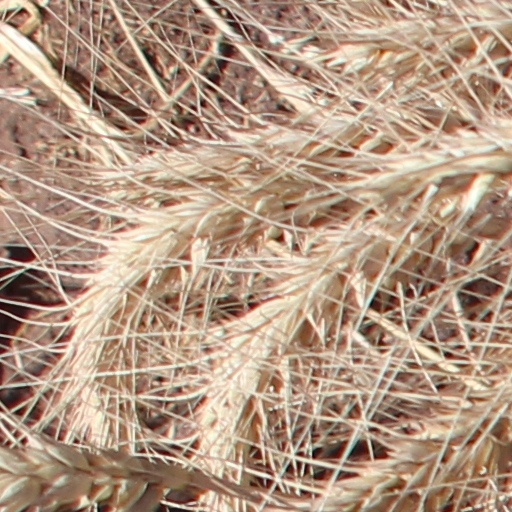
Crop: wheat